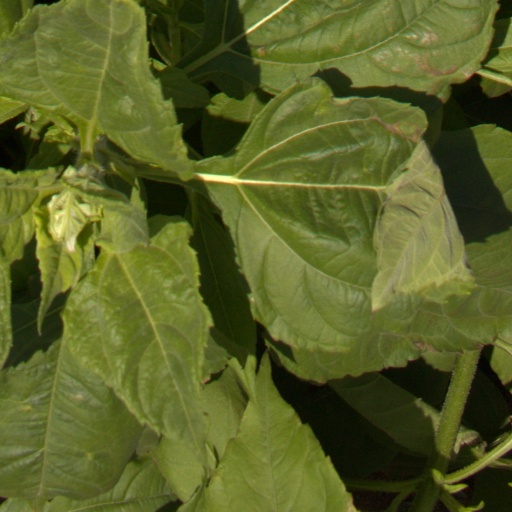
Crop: Jerusalem artichoke